Folchard Psalter

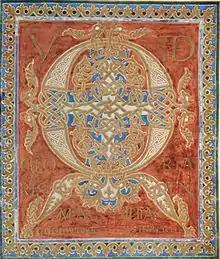
Initial "Q" of Psalm 51 (52)

The Folchart Psalter, or Folchard Psalter (St. Gall, Stiftsbibliothek, Cod. Sang. 23), is a Carolingian illuminated manuscript. It was produced about 872–883 in the scriptorium of the Abbey of St. Gall, Switzerland, under the direction of the scribe Folchardus, usually modernized as Folchard or Folchart.